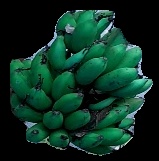
Variety: rasbale
Grade: grade3